Panzer Dragoon (video game)

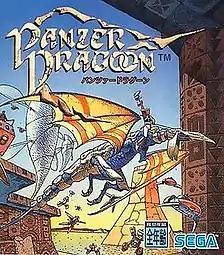
The Japanese cover of "Panzer Dragoon" drawn by Jean Giraud, depicting Keil and the Blue Dragon

Panzer Dragoon is a 1995 rail shooter game for the Sega Saturn, developed and published by Sega. It is the first game in the "Panzer Dragoon" series. The game follows hunter Keil Fluge, who becomes the rider of a powerful dragon. The player moves an aiming reticle (representing the dragon's laser and Kyle's gun) and shoots enemies while the dragon flies through 3D environments on a predetermined track.